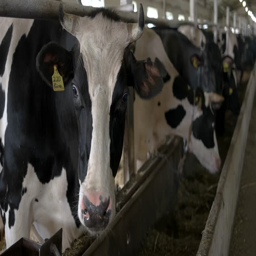
cow with tag on ear .